Ole Schwarz

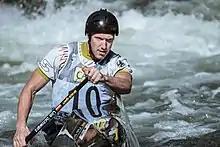
Schwarz in 2019

Ole Schwarz (born 29 July 1997) is a German male canoeist who won a medal at senior level at the Wildwater Canoeing World Championships.